Sheldon Axler

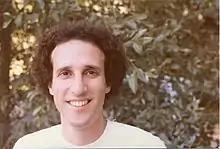
Sheldon Axler in 1984

Sheldon Jay Axler (born November 6, 1949, Philadelphia) is an American mathematician and textbook author. He is a professor of mathematics and the Dean of the College of Science and Engineering at San Francisco State University.